Ares I

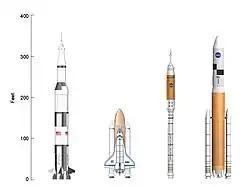
Comparison of the basic size and shape of the Saturn V, Space Shuttle, Ares I, and Ares V.

Ares I had a payload capability in the 25-tonne (28-short-ton; 25-long-ton) class and was comparable to vehicles such as the Delta IV and the Atlas V. The NASA study group that selected what would become the Ares I rated the vehicle as almost twice as safe as an Atlas or Delta IV-derived design.